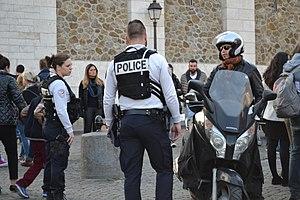
Paris, police française
La police de sécurité du quotidien est une nouvelle doctrine d'emploi de la police française annoncée le 16 août 2017 par le ministre de l'Intérieur Gérard Collomb — sur laquelle il lui a été demandé de travailler dès sa prise de fonction — pour satisfaire la promesse électorale du président Emmanuel Macron élu en mai 2017. Le ministre prévoit sa mise en place avant la fin 2017. Dans son intervention du 18 octobre 2017 consacrée à la sécurité intérieure, le président Macron confirme la création de la PSQ, le calendrier de la concertation et apporte un certain nombre de précisions. Le 8 février 2018, à l'École militaire de Paris, le ministre de l'Intérieur annonce et lance le dispositif d'expérimentation, prélude au développement de la PSQ durant tout le quinquennat. Le 22 mai 2018, le président Macron revient sur le déploiement de la PSQ à l'occasion de son discours sur les banlieues, insistant à nouveau sur le partenariat avec les maires, son intention de développer une « société de vigilance » et son souhait qu'un plan contre le trafic de drogue vise les cités d'ici juillet 2018.